Shalom Obadiah Cohen

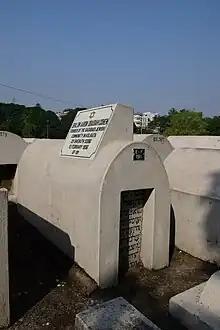
Shalom Cohen's grave in the Jewish Cemetery of Beleghata

Cohen and his son-in-law Moses Duek were two of the founders of Kolkata’s first synagogue, Neveh Shalome, in 1831.